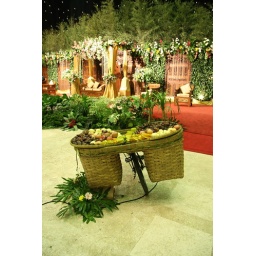
fruit basket in a bicycle